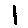
Label: 1